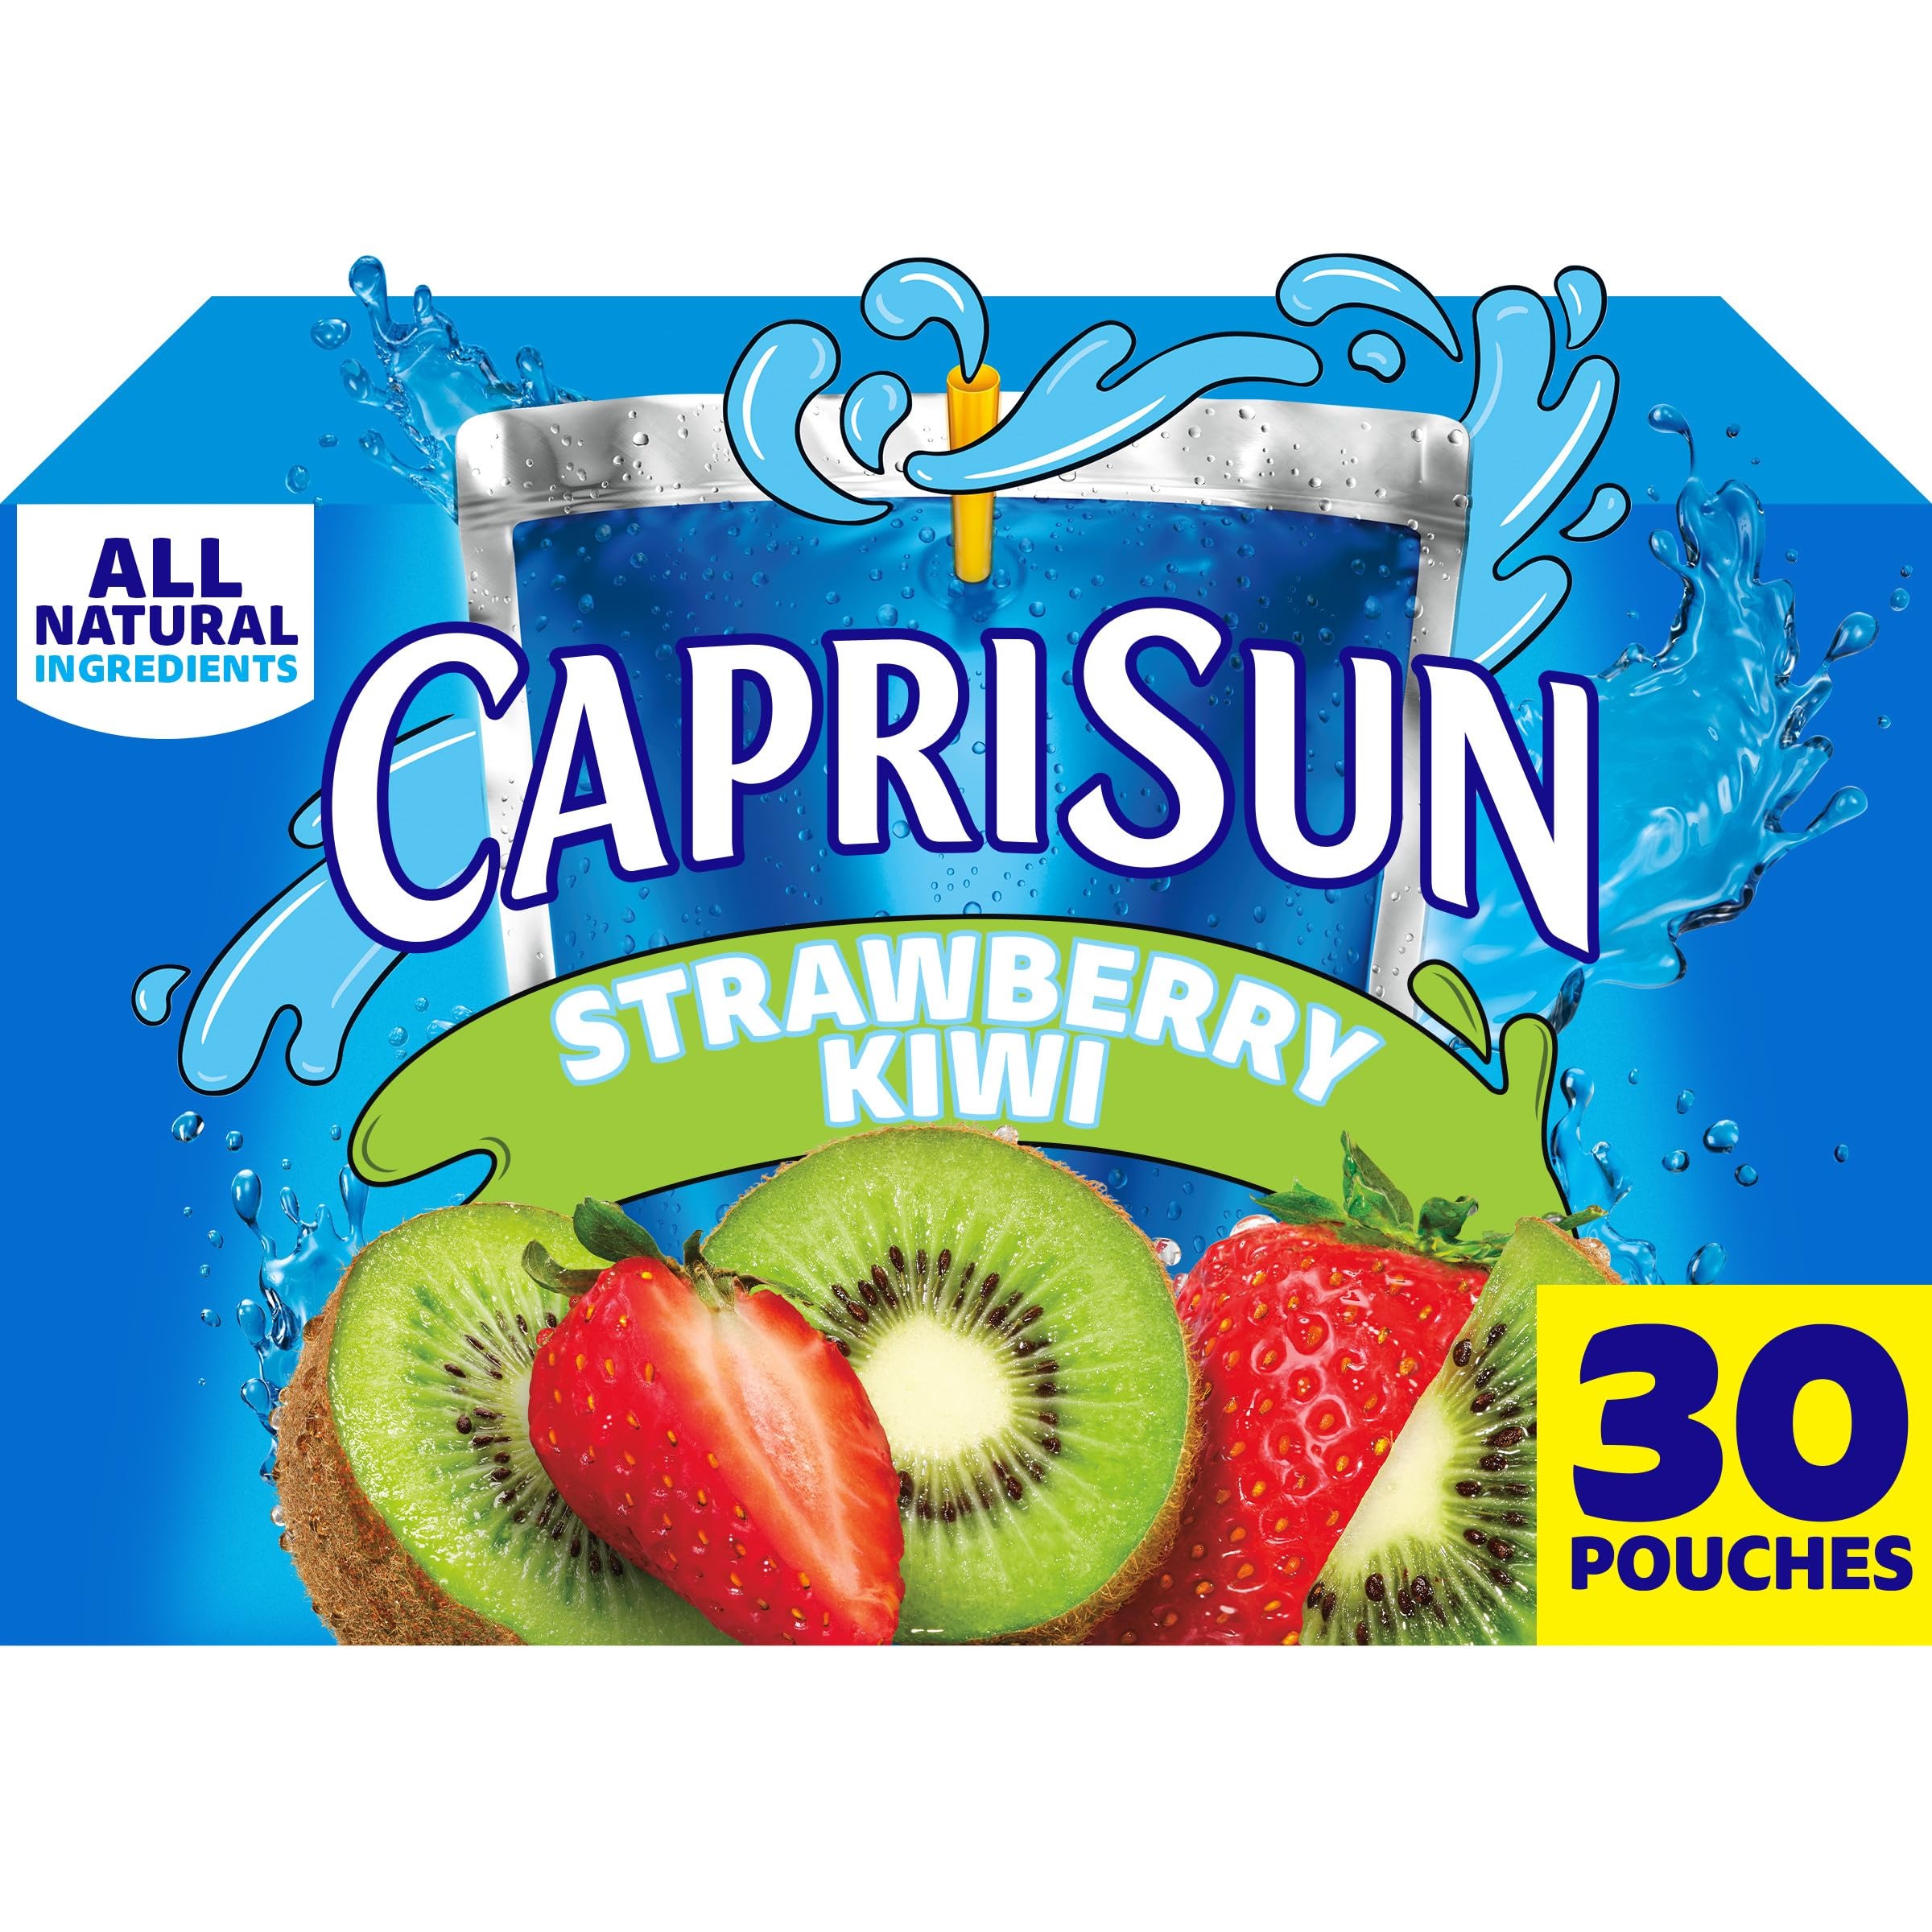
Item Name: Capri Sun Strawberry Kiwi Naturally Flavored with other natural flavor Juice Drink Blend, 30 ct Box, 6 fl oz Pouches
Bullet Point 1: One box of Capri Sun Strawberry Kiwi Flavored with other natural flavor Juice Drink Blend (30 ct 6 fl oz pouches)
Bullet Point 2: The taste kids love with all natural ingredients
Bullet Point 3: Capri Sun uses all natural sweeteners, including monk fruit, to make the juice drink kids love
Bullet Point 4: Capri Sun Juice Drink contains no artificial colors, flavors, preservatives or high-fructose corn syrup
Bullet Point 5: Packaged in a convenient and iconic pouch for school lunches and on-the-go activities
Bullet Point 6: Quench your thirst with our delicious ready-to-drink juice blend
Bullet Point 7: SNAP & EBT eligible food item
Value: 179.55
Unit: Fl Oz

Price: 8.89